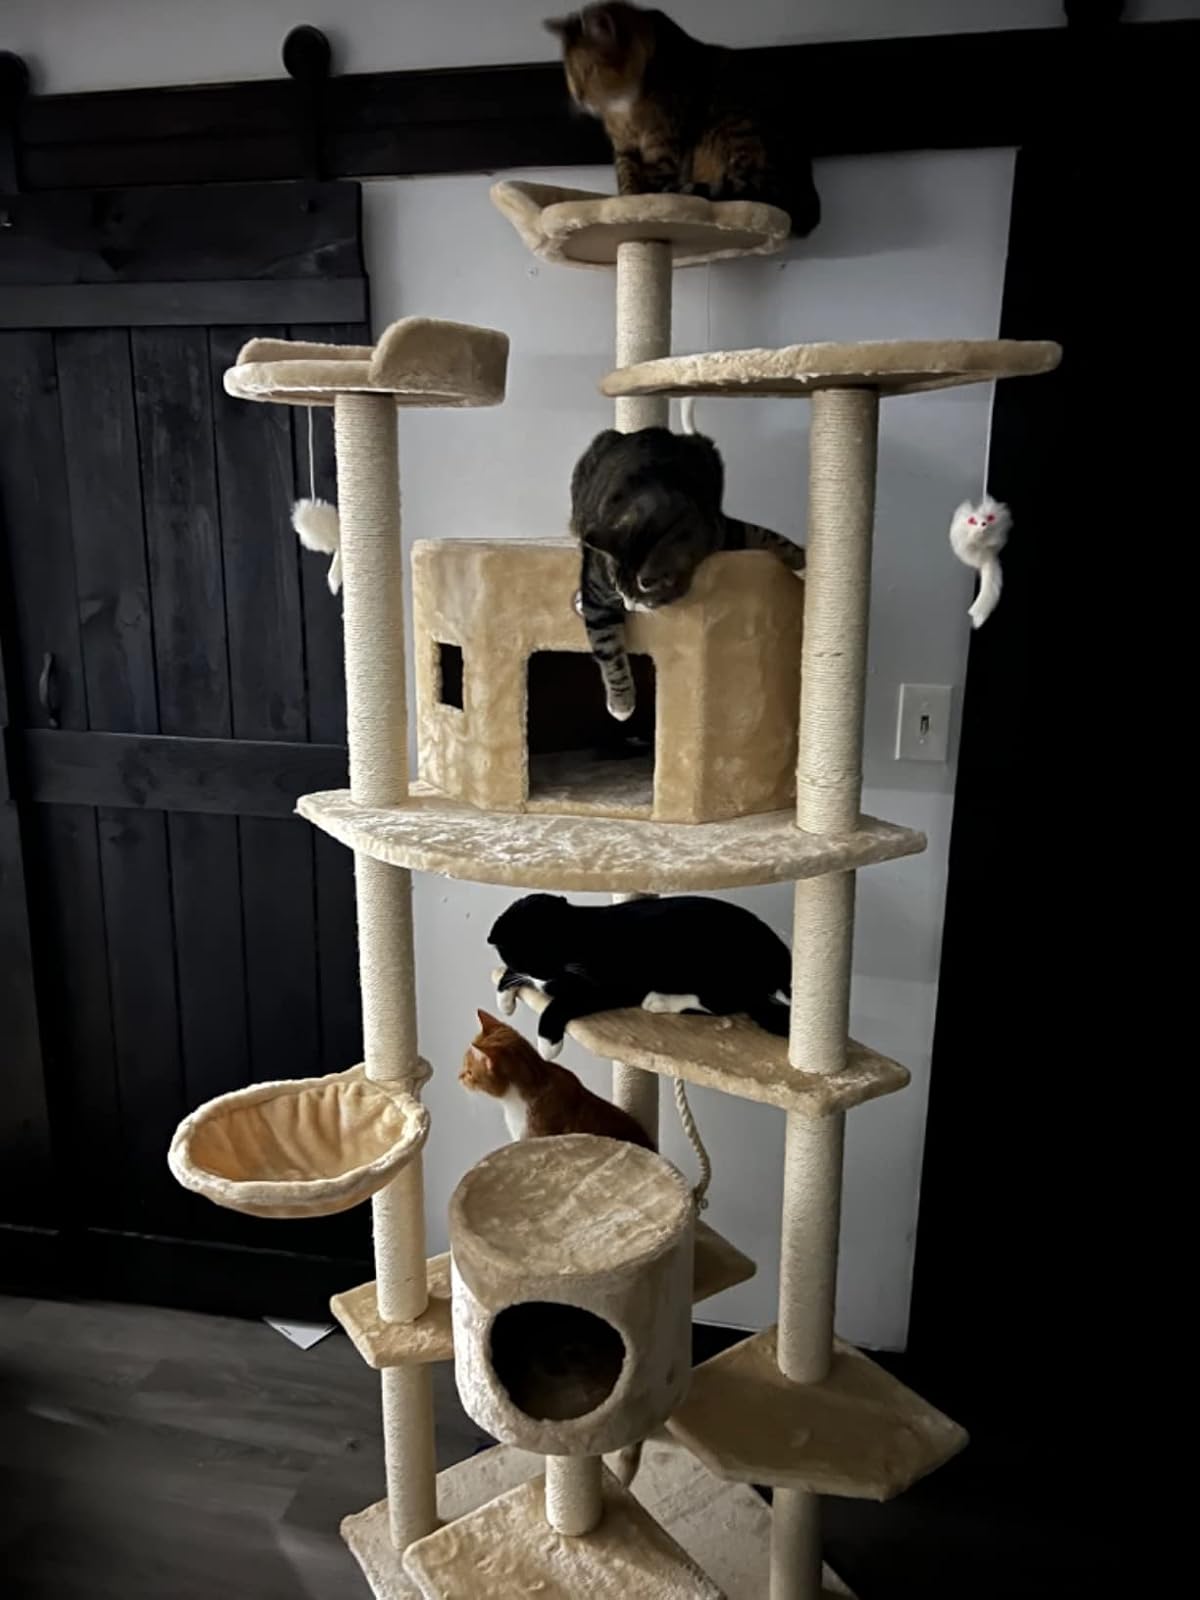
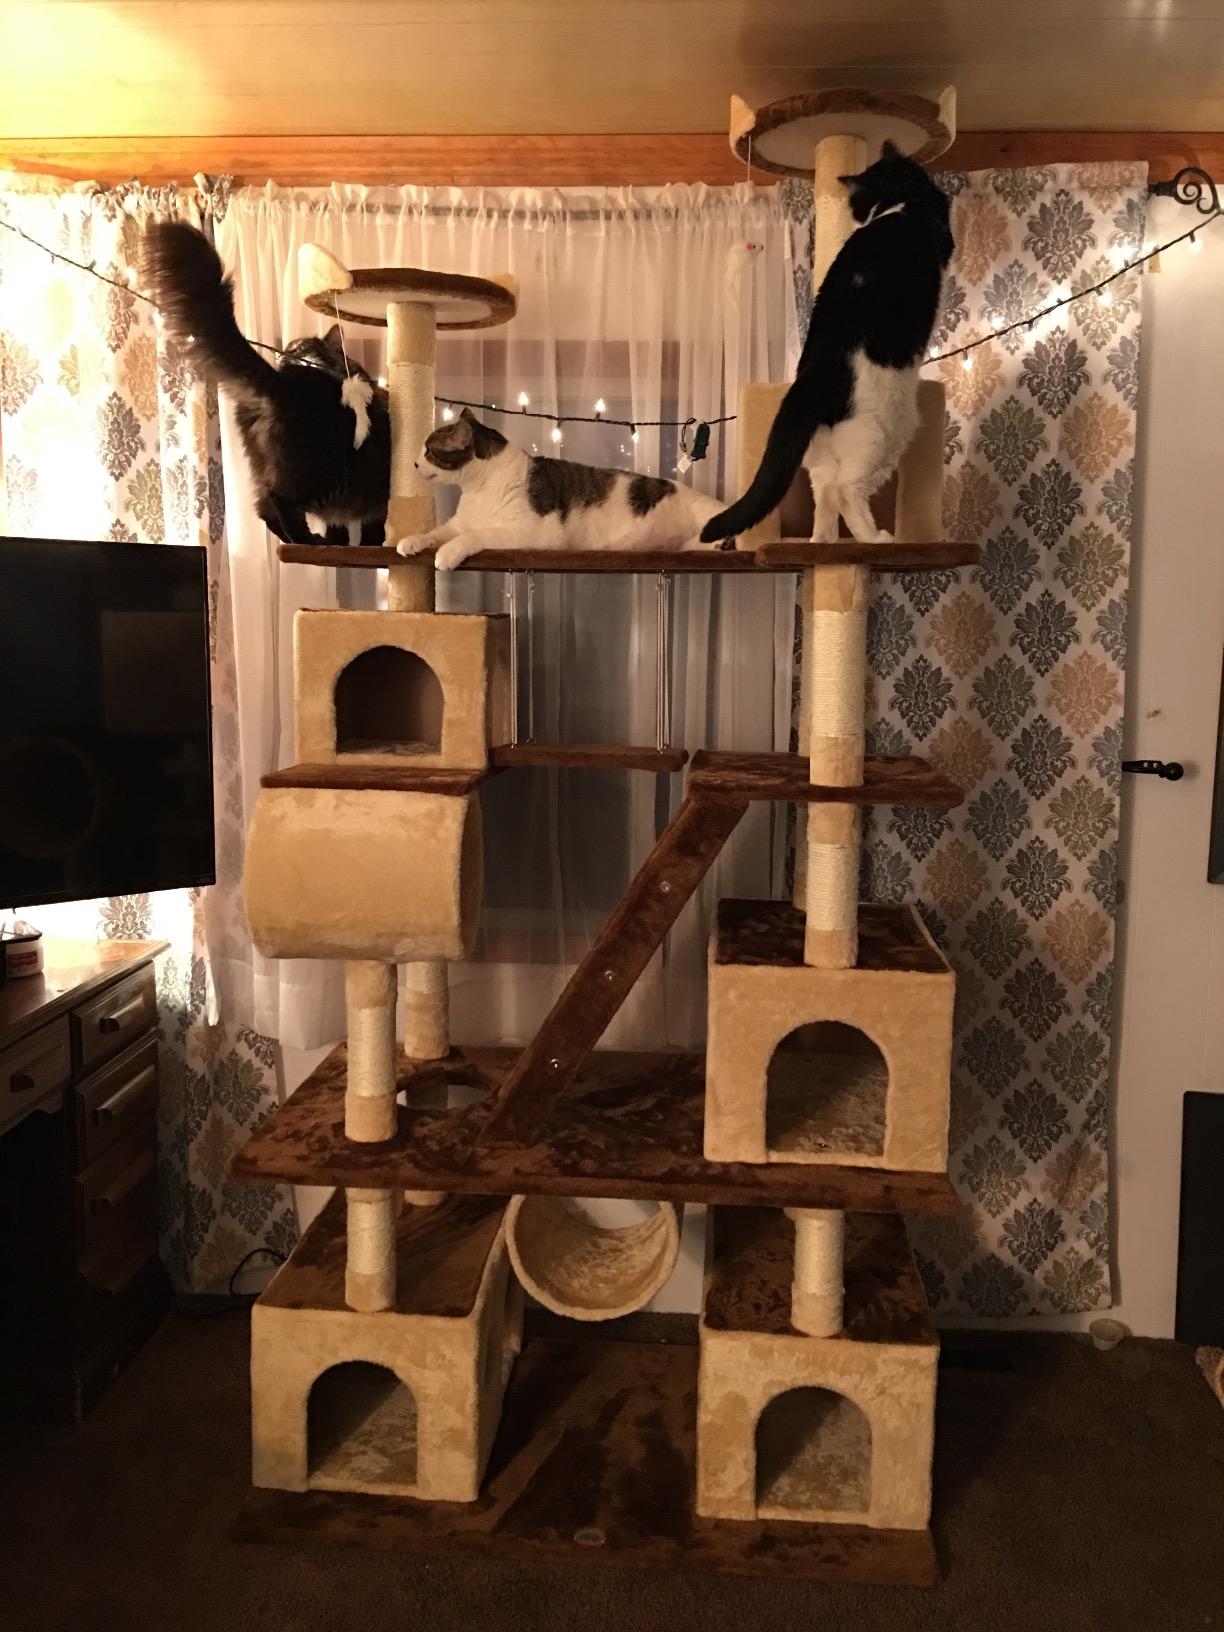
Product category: items_cat tree
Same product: no